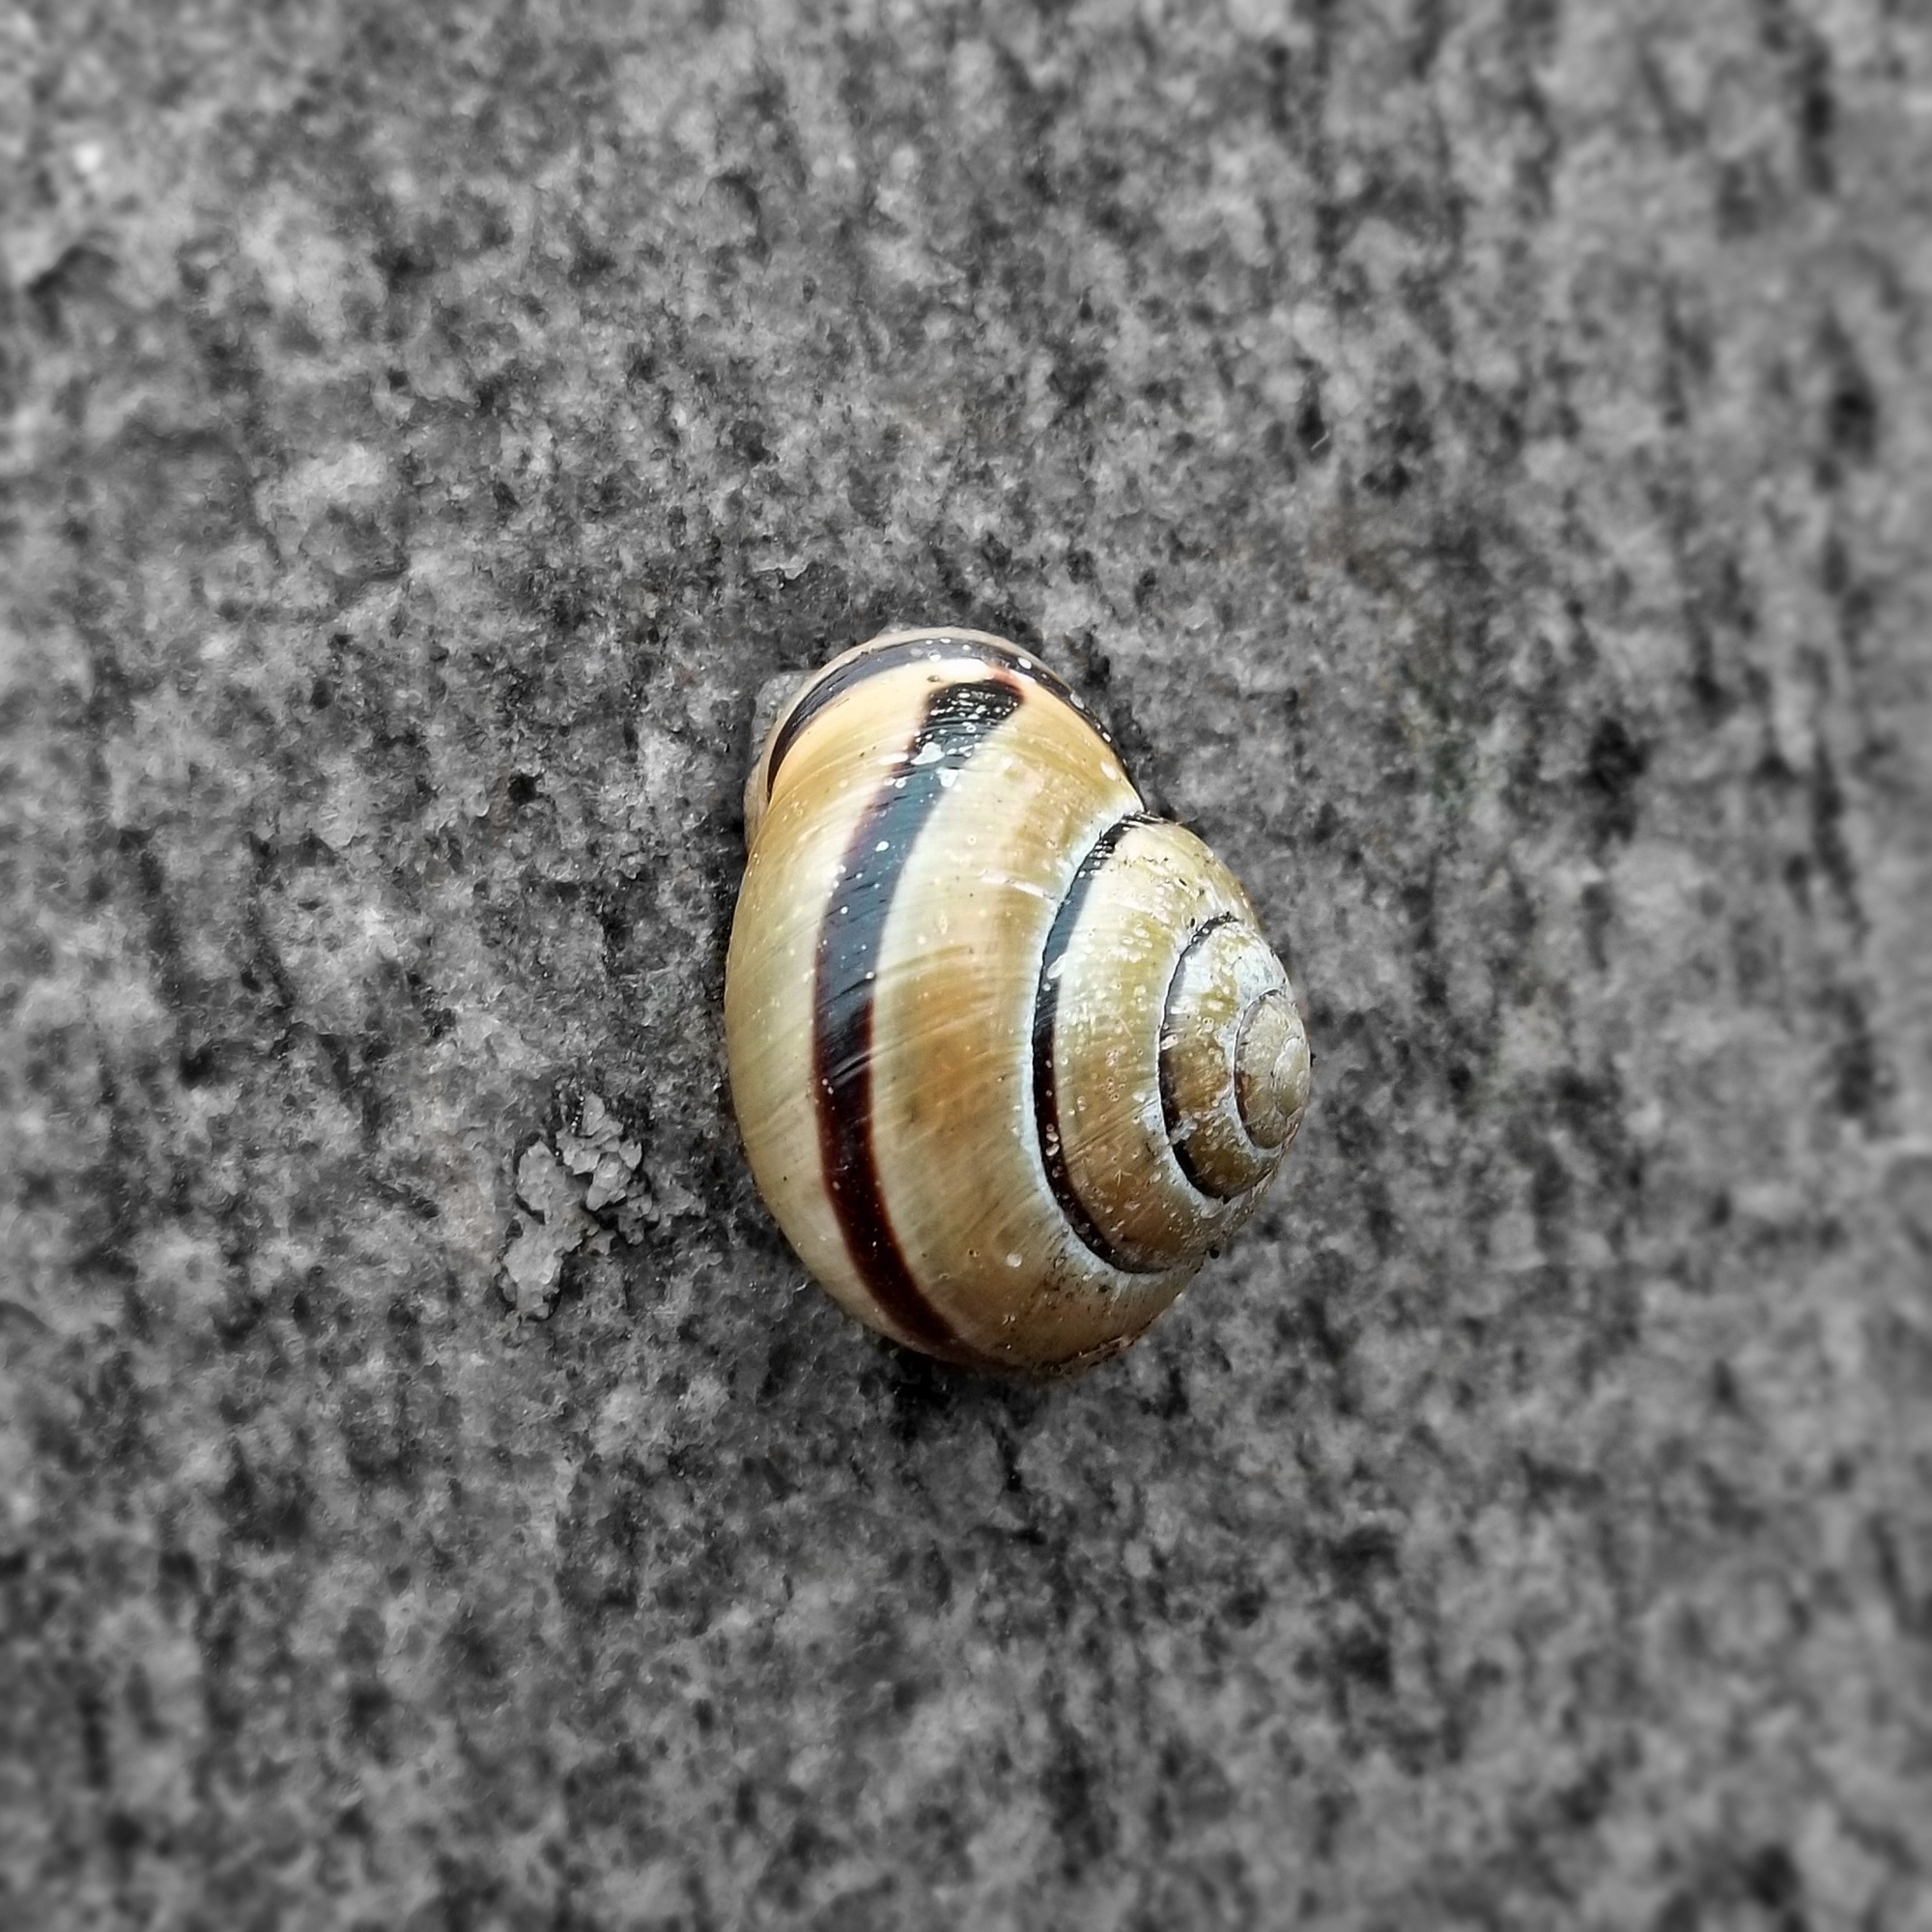
nature, photography, animal, insect, garden, shell, invertebrate, close up, snail, creature, animal world, macro photography, slowly, snails and slugs